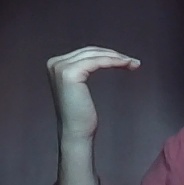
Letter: haa